Boomkin

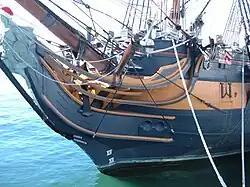
A boomkin projecting from the bow of (in center of image)

A boomkin, bumkin, or bumpkin is a short spar that may project either fore or aft on a sailing vessel, depending on its function. Traditionally, it was a strong, usually wooden spar extending forward over the bow of a Western sailing ship holding a block through which the tack of the foresail was passed; on some modern sailing yachts with long main booms it is a short spar extending aft from the stern anchoring a central backstay.